Lower Green Mill, Hindringham

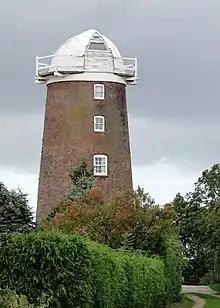

Lower Green Mill is a tower mill at Lower Green, located to the north of the village of Hindringham in the English county of Norfolk. The mill stands on the east side of the lane between Hindringham and Binham and is four miles east of Walsingham. The structure is a grade II listed building.